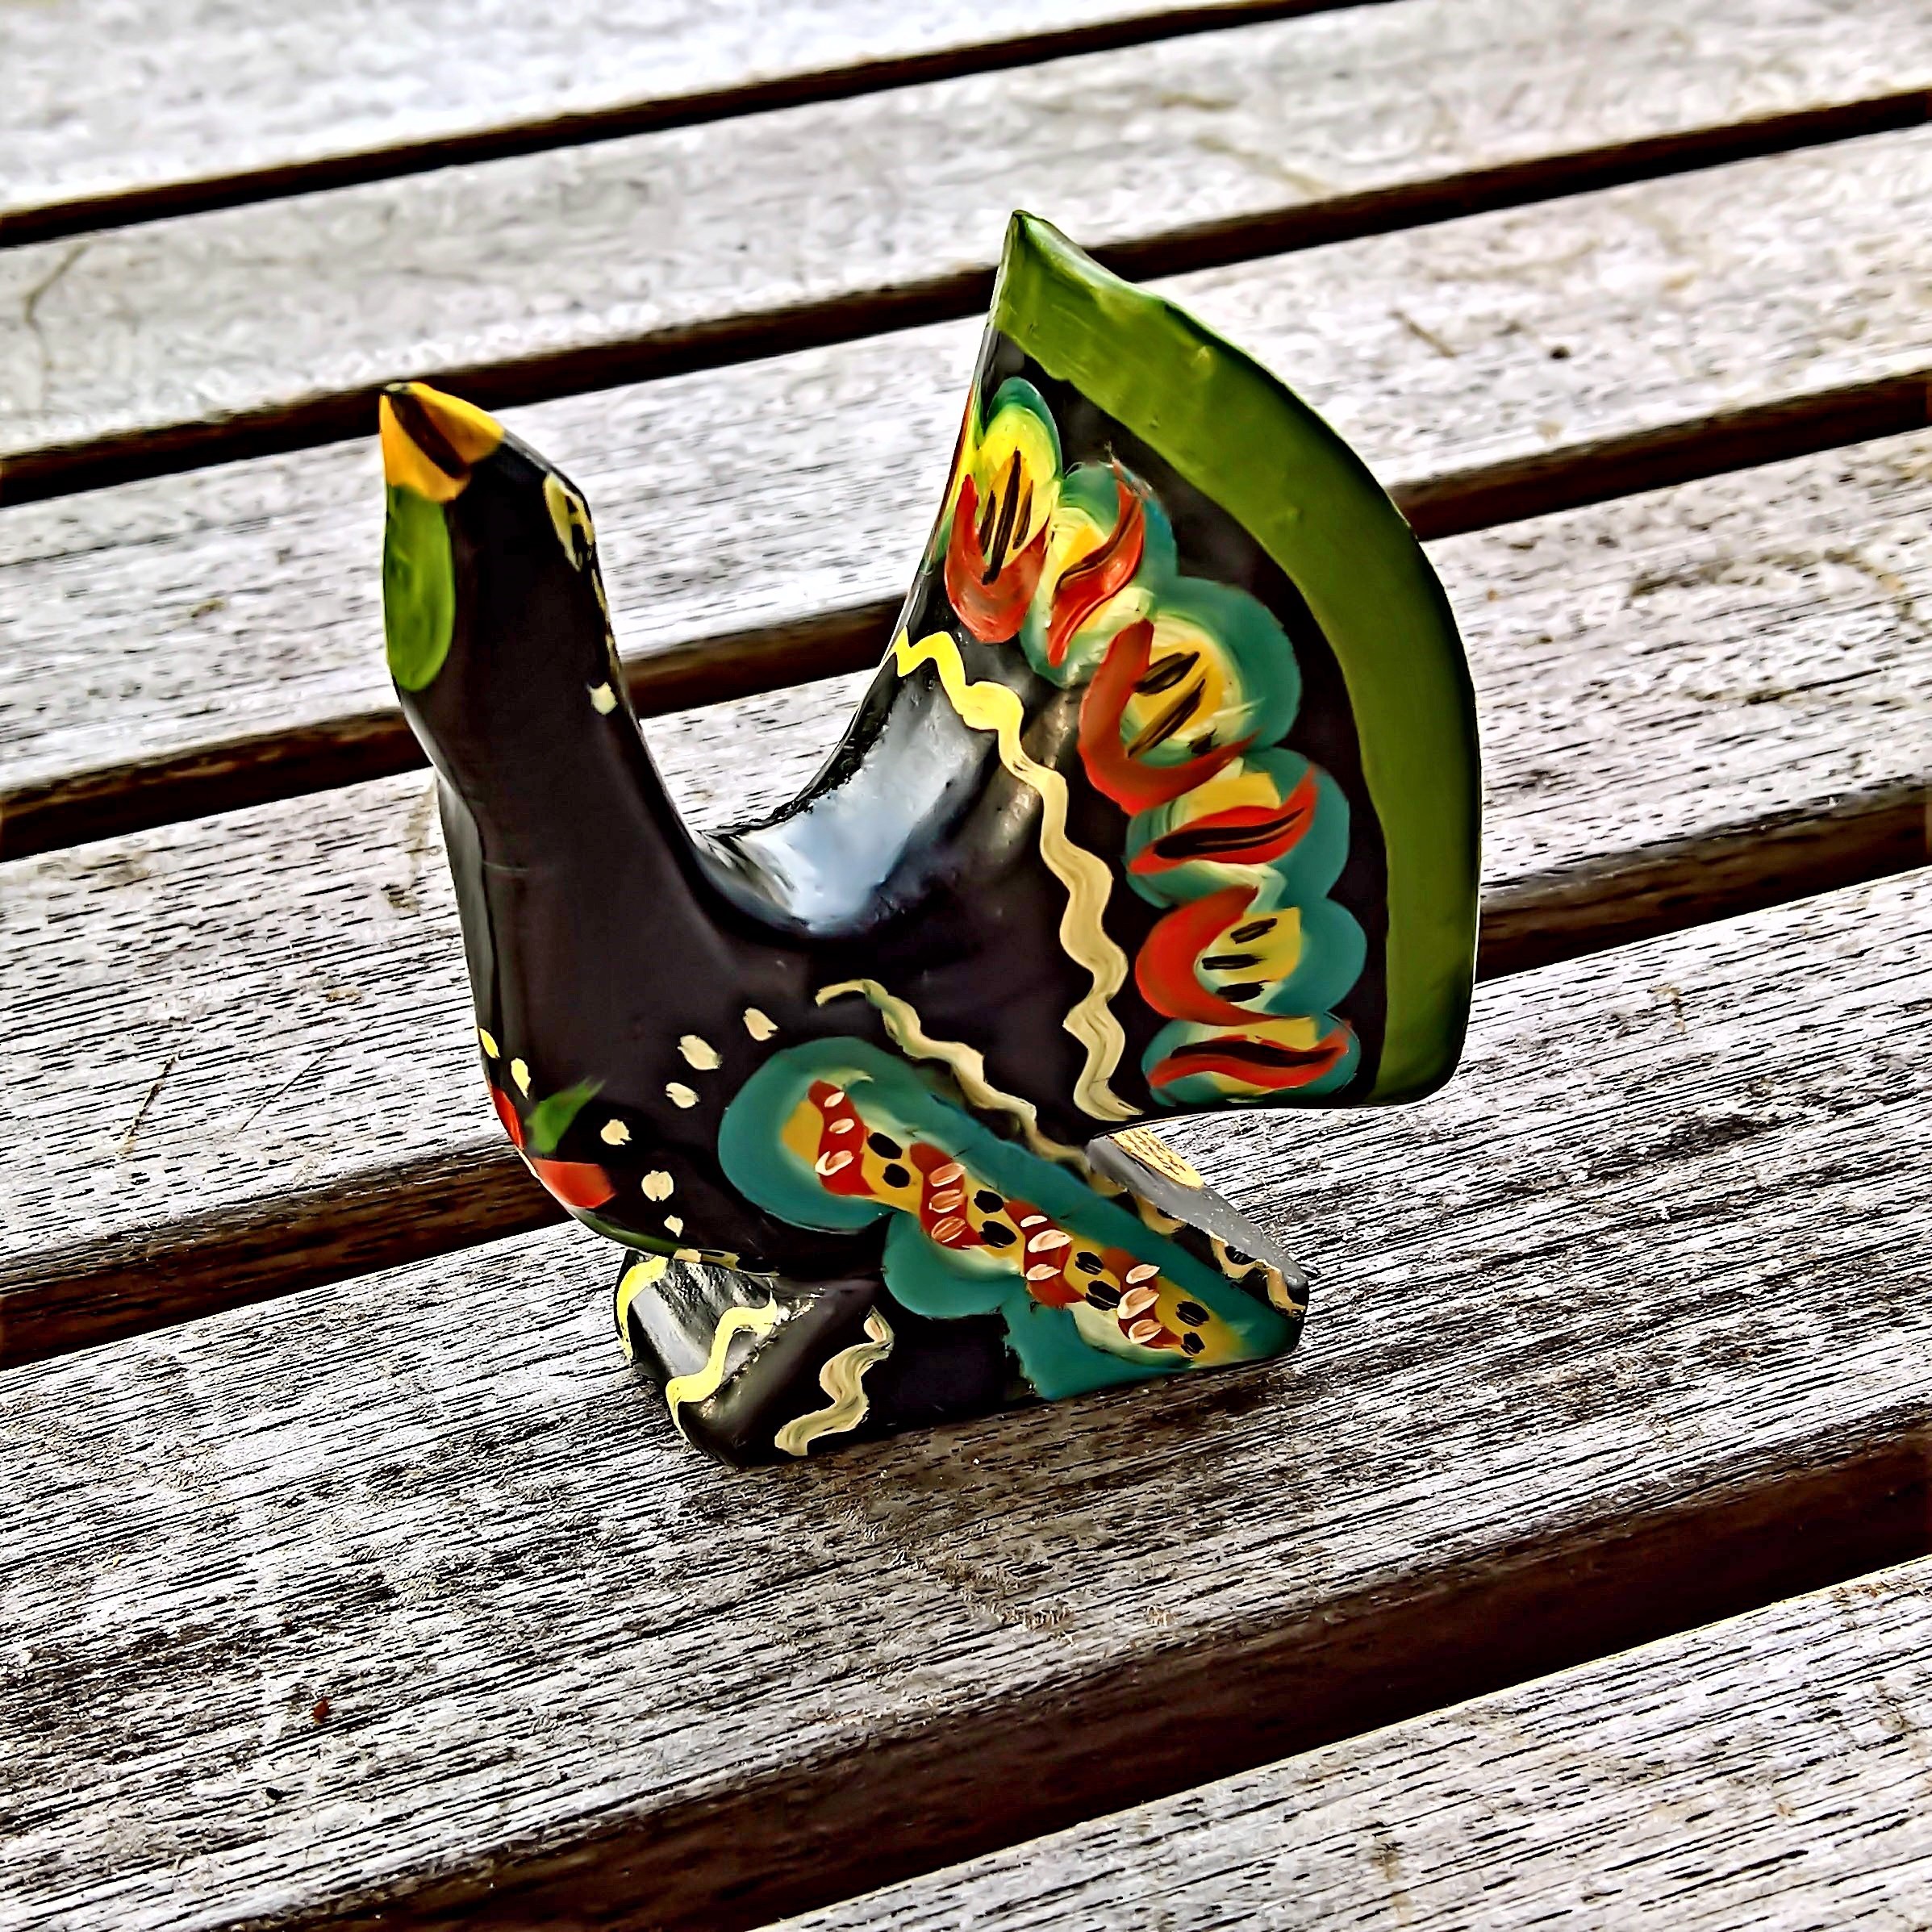
animal, cute, decoration, green, color, claw, art, sweden, toys, beautiful, souvenir, hand labor, from wood, colorful painted, auerhahn, real from dalarna, typical design